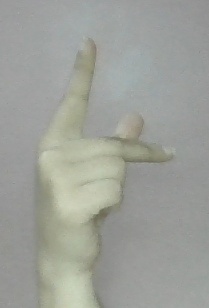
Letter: dha